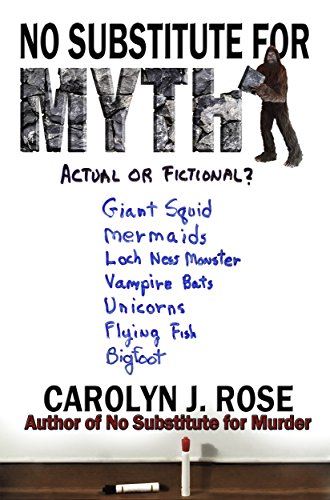
No Substitute for Myth (Subbing isn't for Sissies Book 4)
Category: Buy a Kindle
About the Author CarolynJ. Rose grew up in New York's CatskillMountains, the setting for her Hemlock Lake mystery trilogy. Shegraduated from the University of Arizona with a degreeand a tan, and stayed on for graduate school. Thanks to boredom and a publicservice announcement on late-night TV, she abandoned literary studies for twoyears with Volunteers in Service to Americain Little Rock.From there a series of coincidences and chance encounters led her to the land of TVnews and 25 years as a researcher, writer, producer, and assignment editor in Arkansas, New Mexico, Oregon, and Washington.She's now a high school substitute teacher in Vancouver, Washington.Her subbing experiences, and her sometimes rocky relationship with the dogs inher life, led her to create the canine character Cheese Puff and the Subbingisn't for Sissies series. Other than writing, her interests are reading,swimming, walking, gardening, and NOT cooking.
Features: Is Bigfoot prowling around Reckless River, Washington? Has Sasquatch come to the city?Barbara Reed doesn’t know if she believes the legendary creature exists, but evidence is stacking up. Something big is scavenging for food in city parks. Something tall and heavy left footprints across a dirt parking lot. And something huge and hairy careened into her one night on the riverfront trail.Did that same creature kill a man and drag his body into a swamp? Or was the killer human? Will justice be undermined by media frenzy, a tide of tourism, and hundreds of hunters?With help from the usual suspects, Barb, her drug-cop boyfriend, her pearl-powered wealthy neighbor, and Cheese Puff, her less-than-loyal dog, set out to solve a mystery, catch a murderer, and bust a few myths along the way.(If you enjoy this book, check out the next in the series, NO SUBSTITUTE FOR MISTAKES)